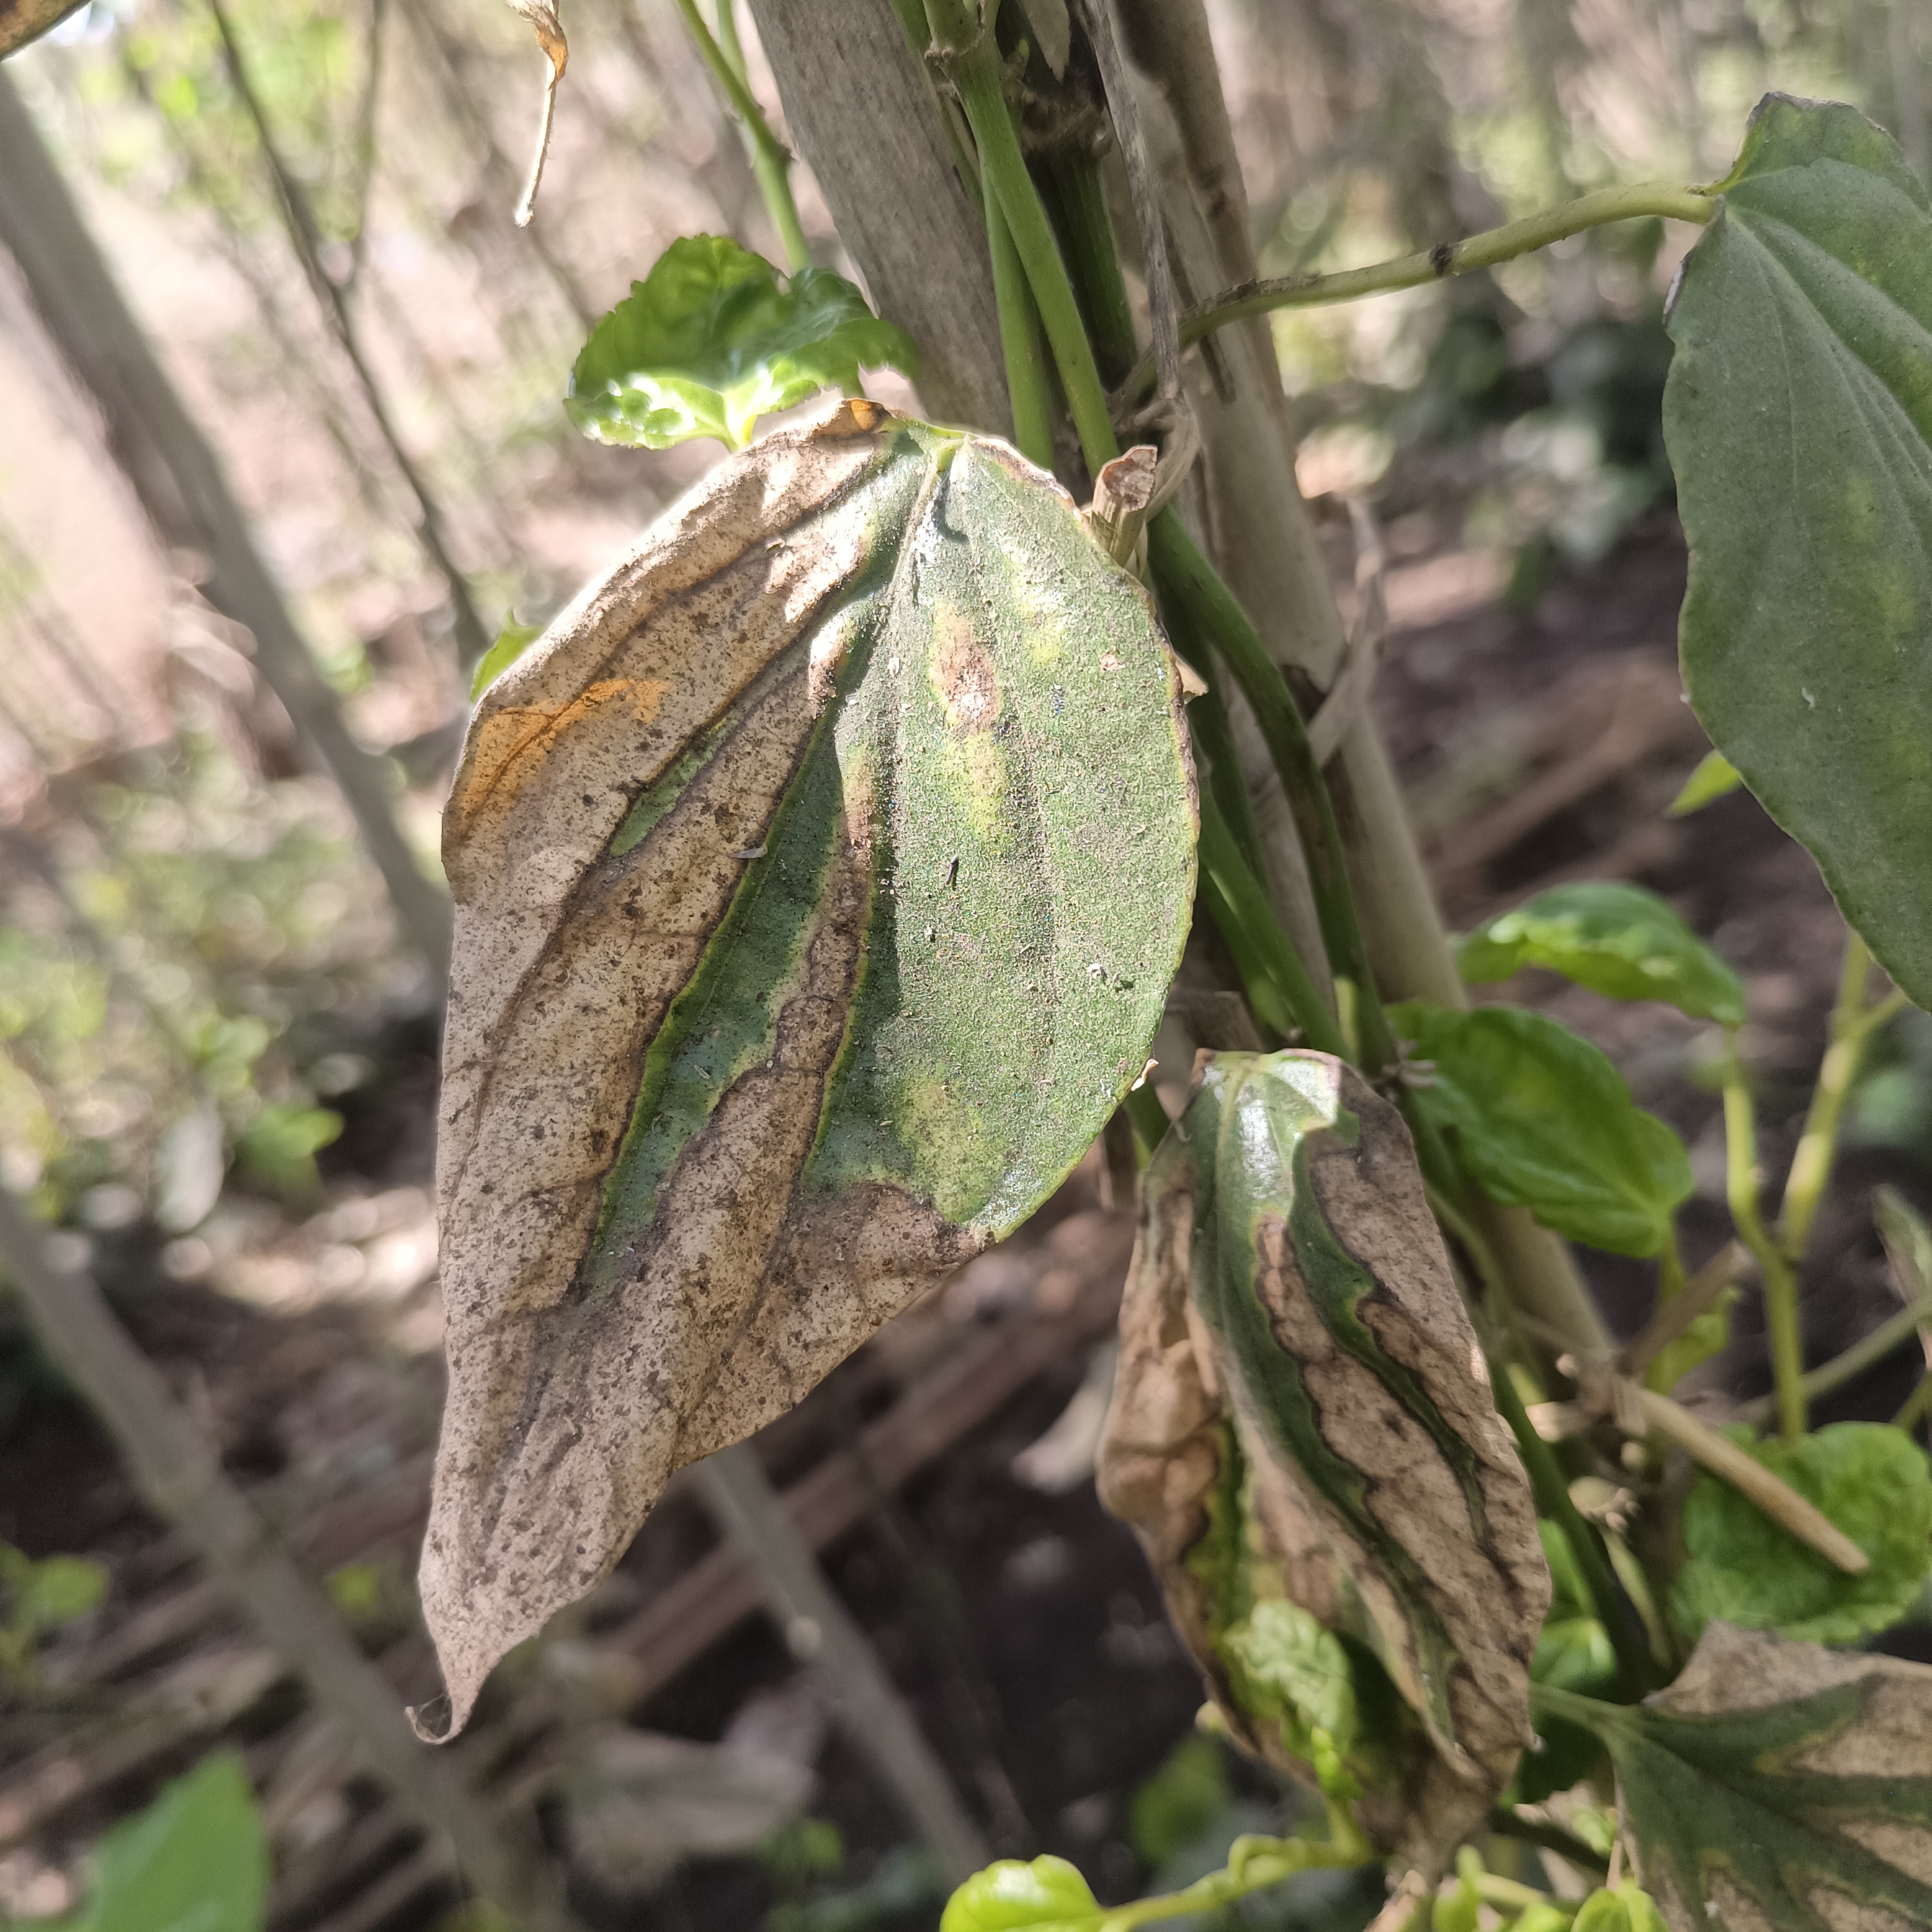
Label: Dried